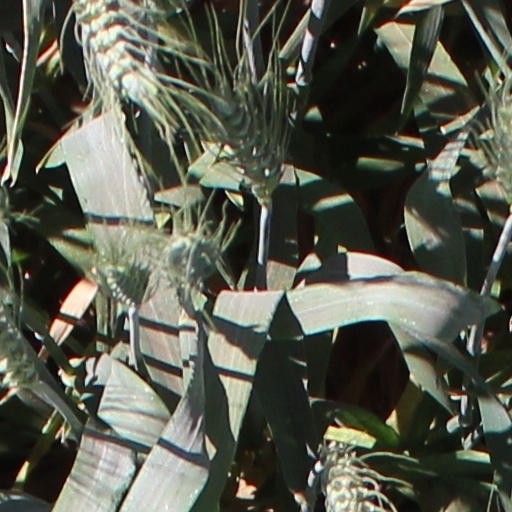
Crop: wheat